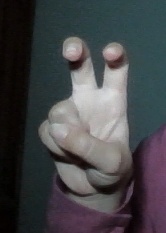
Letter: toot